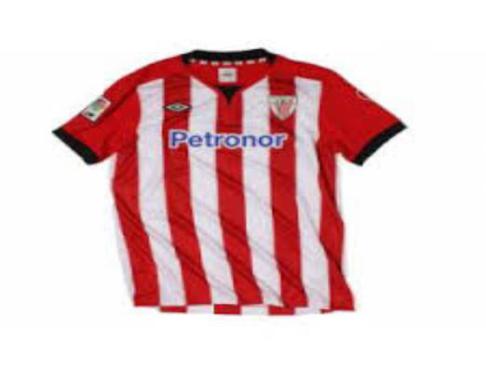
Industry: Clothes